Elliott Sadler

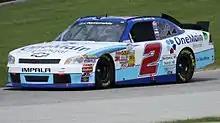
2011 KHI car at Road America

In 2010, Sadler returned to RPM to drive the No. 19 Ford with sponsorship from Stanley, Best Buy, and the United States Air Force. During the year, however, Sadler announced that he would be leaving the team after the 2010 season. He ran a part-time schedule in the Camping World Truck Series in the No. 2 Hunt Brothers Pizza Chevrolet Silverado for Kevin Harvick Incorporated. In this ride, Sadler won his first NASCAR race in six years at Pocono in the Pocono Mountains 125 in July. Sadler also made a one-off start for JR Motorsports in the No. 88 Chevrolet at the Dover 200 Nationwide Series event, finishing 31st after being involved in an accident during the early stages of the race.